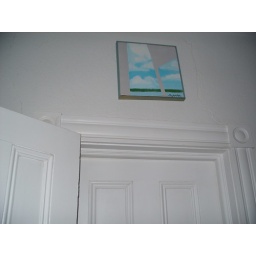
Showing a sail obscuring the view, in the boat series